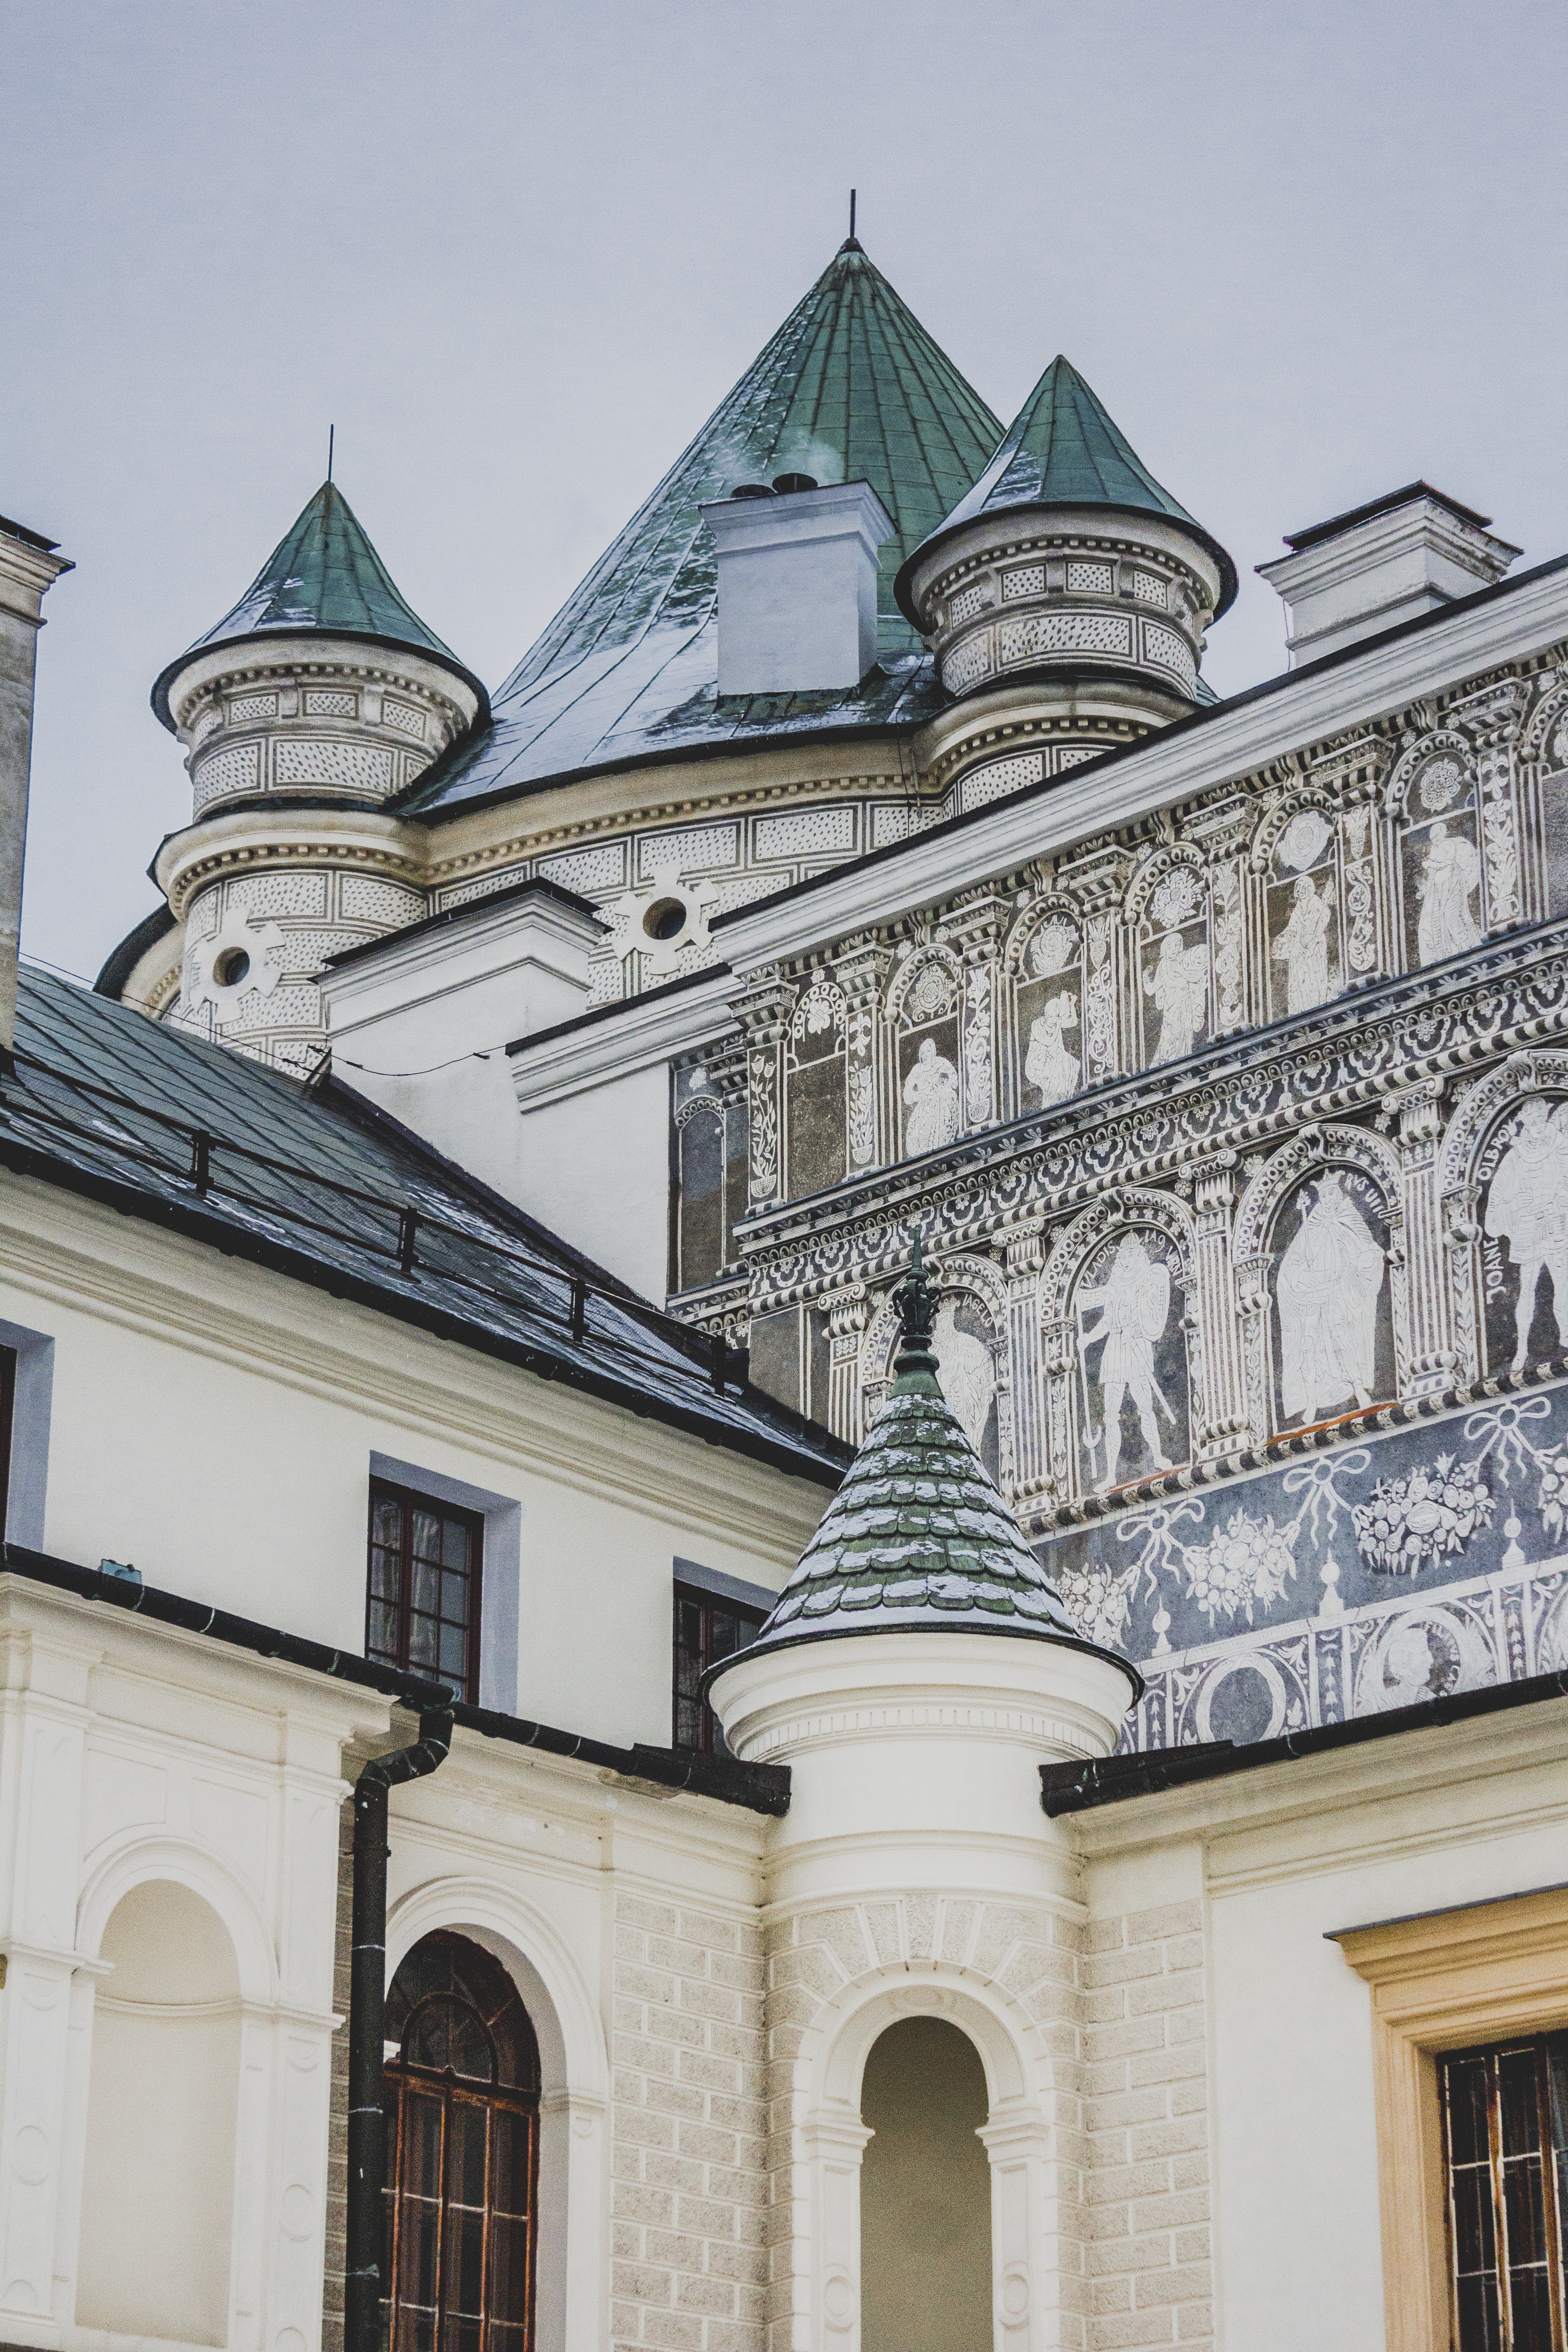
architecture, house, town, building, palace, monument, castle, landmark, facade, church, cathedral, tourism, place of worship, monastery, poland, synagogue, estate, the walls, krasiczyn